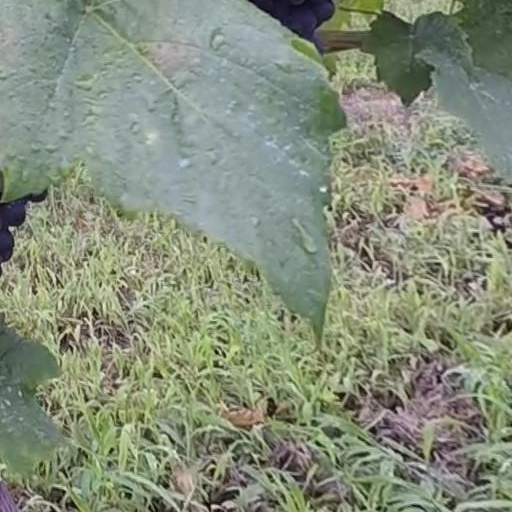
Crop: grape